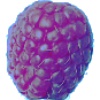
Label: Raspberry 1